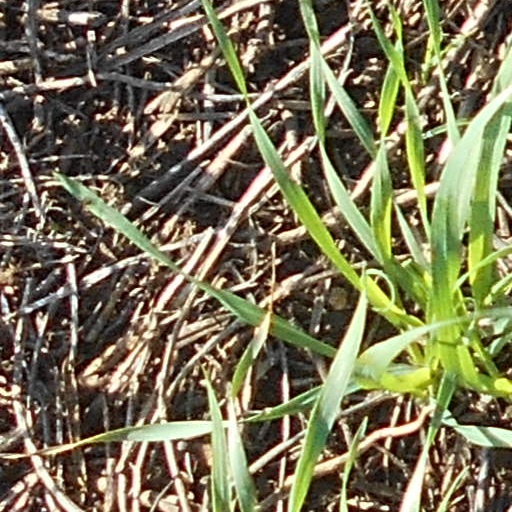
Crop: wheat